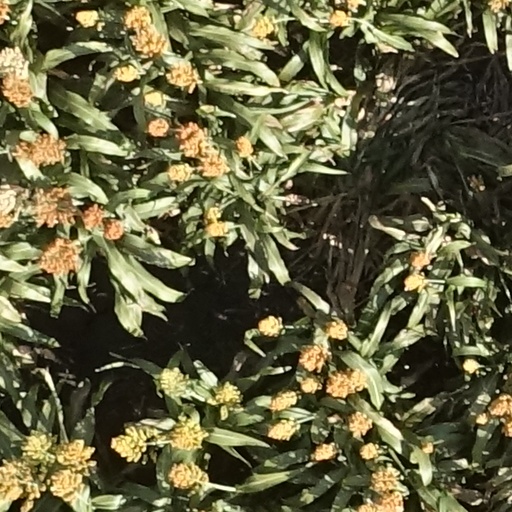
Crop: sorghum